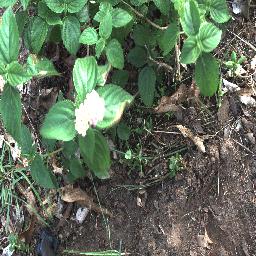
Label: lantana